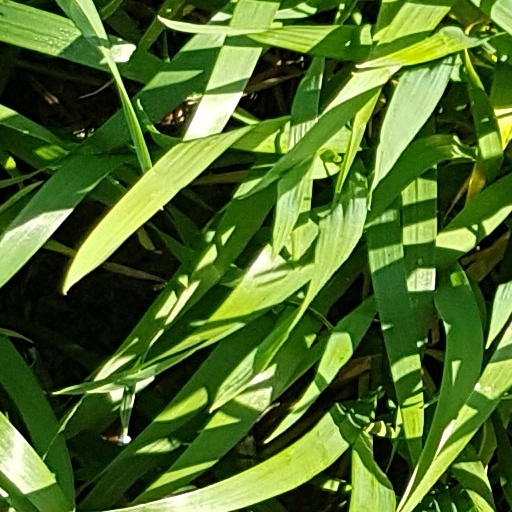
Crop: wheat